Movie projector

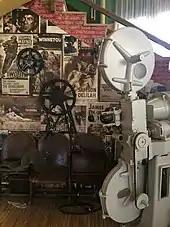
An early projector and seats from a movie theater

The main precursor to the movie projector was the magic lantern. In its most common setup it had a concave mirror behind a light source to help direct as much light as possible through a painted glass picture slide and a lens, out of the lantern onto a screen. Simple mechanics to have the painted images moving were probably implemented since Christiaan Huygens introduced the apparatus around 1659. Initially, candles and oil lamps were used, but other light sources, such as the argand lamp and limelight were usually adopted soon after their introduction. Magic lantern presentations may often have had relatively small audiences, but the very popular phantasmagoria and dissolving views shows were usually performed in proper theatres, large tents or especially converted spaces with plenty seats.